James Ayton Symington

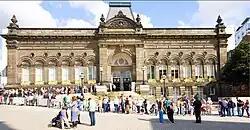
Leeds-city-museum

They were still in Church Lane in 1922, but had moved to Dale Cottage, Meadowside, Great Bookham, Surrey by 1927. and were still there ten years later. Although living in London, Symington maintained his connection with Leeds. His son was born in Leeds, and in 1934 Symington donated 7 black-and-white drawings of Yorkshire windmills to the Leeds Museum.